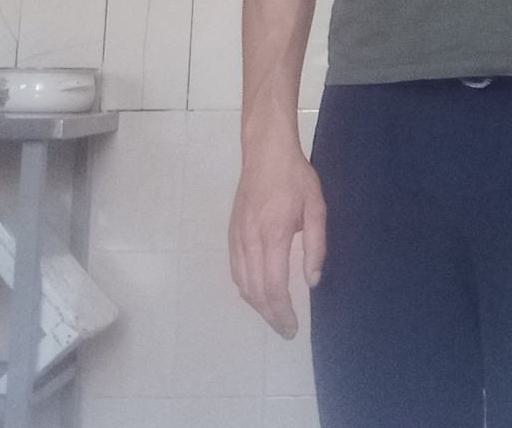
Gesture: no_gesture